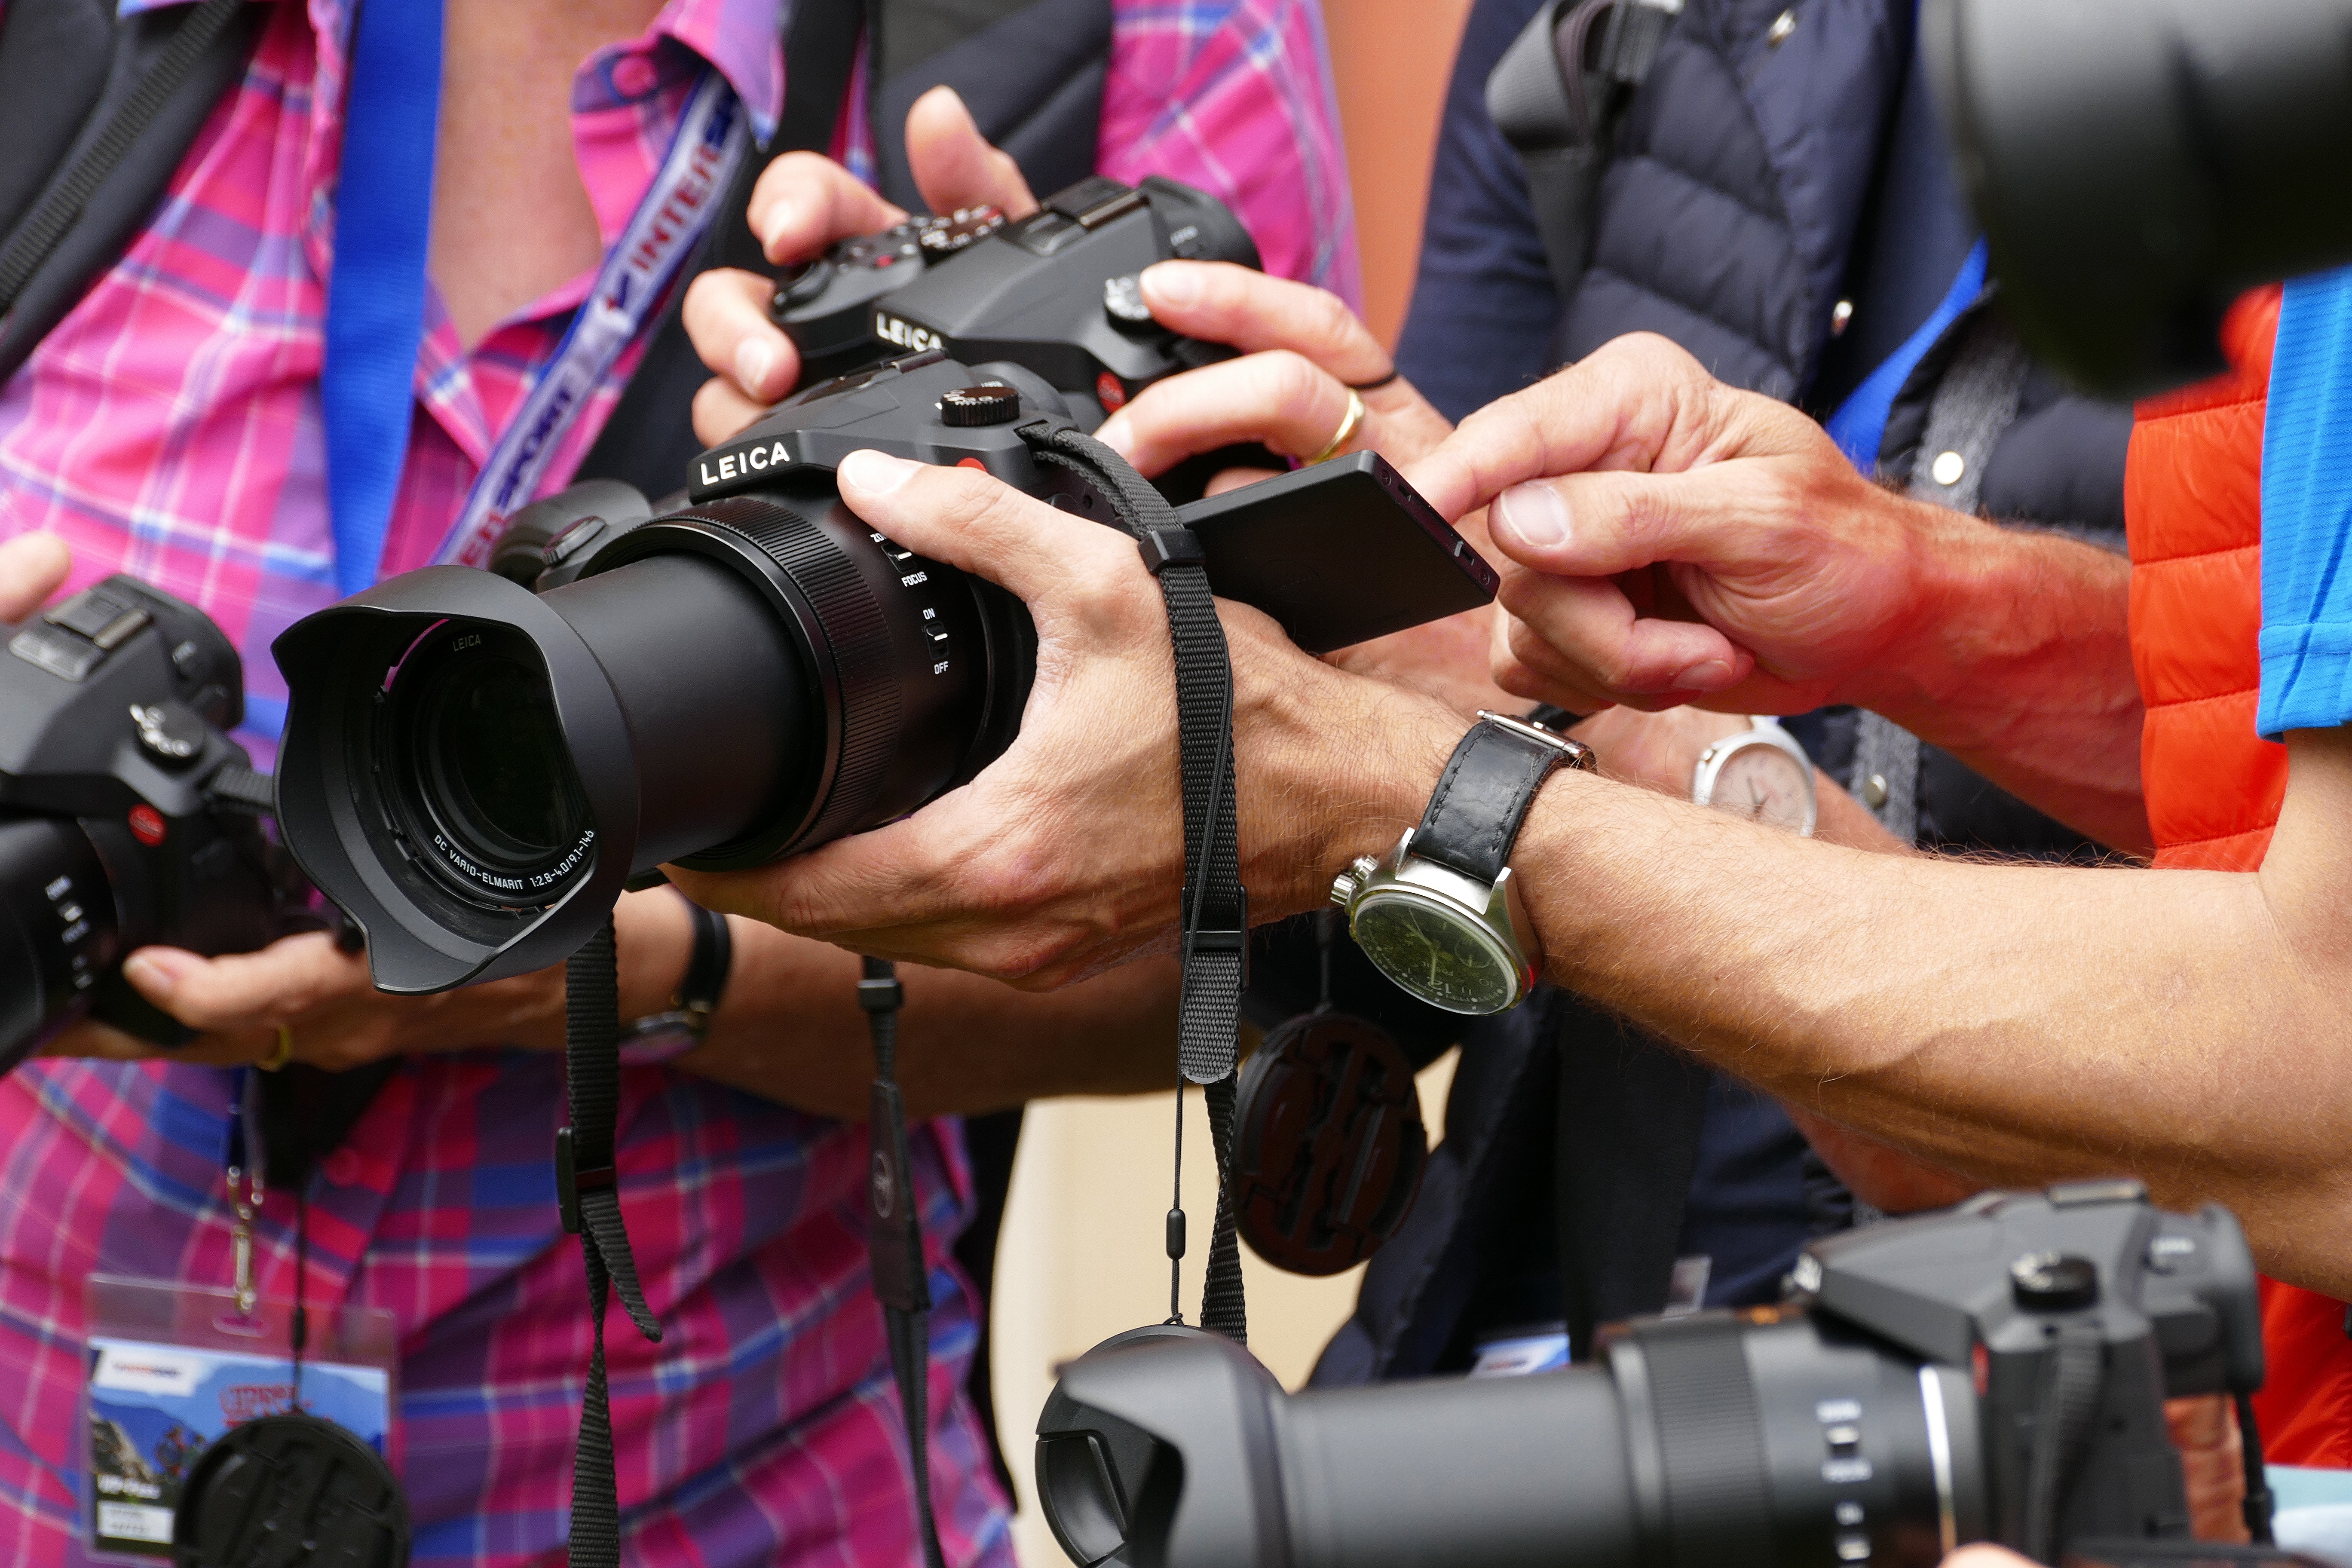
camera, photography, photographer, digital camera, display, photograph, viewing, filmmaking, photo camera, zoom lens, cinematographer, telephoto lens, image viewing, talk shop, camera operator